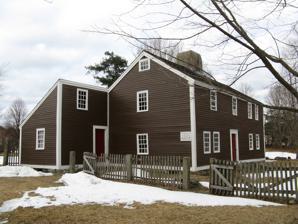
Building: Old Chelmsford Garrison House
Country: United States of America
Year built: 1691
Historic house in Massachusetts, United States United States historic place Old Chelmsford Garrison House Complex U.S. National Register of Historic Places Old Chelmsford Garrison House Show map of Massachusetts Show map of the United States Location 105 Garrison Road, Chelmsford, Massachusetts Coordinates 42°34′42″N 71°23′30″W / 42.57833°N 71.39167°W / 42.57833; -71.39167 Built 1691 Architectural style Colonial NRHP reference No. 73000289 Added to NRHP May 8, 1973 The "Old Chelmsford" Garrison House (also known as the Old Chelmsford Garrison House Complex ) is a historic house in Chelmsford , Massachusetts .  It is the oldest house in Chelmsford, and has been preserved by the Garrison House Society as a museum.  It was listed on the National Register of Historic Places in 1973. The exact date the building was erected is not known; it is claimed by the Society to have been built before 1691, when it is claimed to be one of the houses listed as a garrison house in Chelmsford, but a 1702 deed transferring land on which it stands does not mention it. Thomas Adams deeded the land to his son, Peletiah Adams, in 1683, and Peletiah deeded the land to his two sons in 1702, who probably built the house.  Stylistic analysis of its construction also supports a post-1700 construction date.  The same stylistic analysis casts doubt on the belief that the house actually served as a fortified garrison. Before the title passed to the Garrison House Society in 1952, only three families had previously owned it.  Very few modifications had been made to it in all that time, making it a relatively accurate historic showpiece.  The house now shares its lot with a barn, summer kitchen, a working blacksmith shop, an herb garden, a craft house and the "Hill Jock House," which was saved from destruction and moved in 2004 to the lot shared by the Old Chelmsford Garrison House. See also List of historic houses in Massachusetts List of the oldest buildings in Massachusetts National Register of Historic Places listings in Middlesex County, Massachusetts References